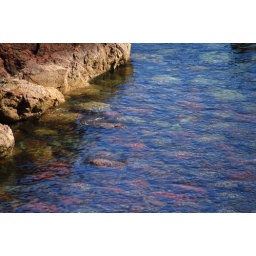
Multi-coloured rocks in a clear blue sea